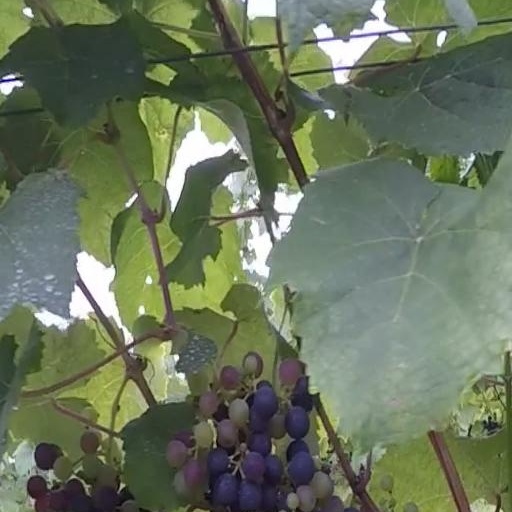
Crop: grape